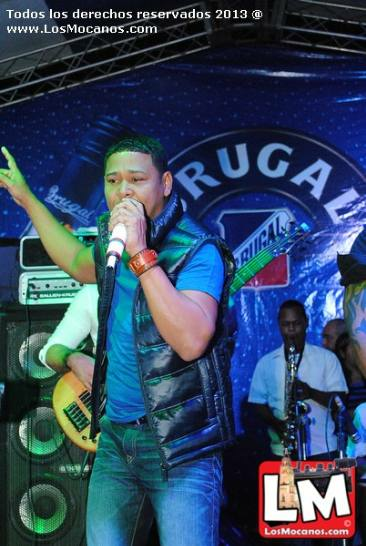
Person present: Yes